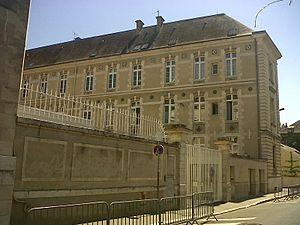
Entrée Actuelle.
Le lycée Balzac est un établissement d'enseignement secondaire situé en France, à Tours, dans le quartier de Grammont-Prébendes.